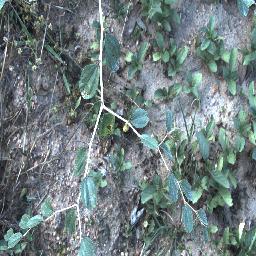
Label: chinee_apple